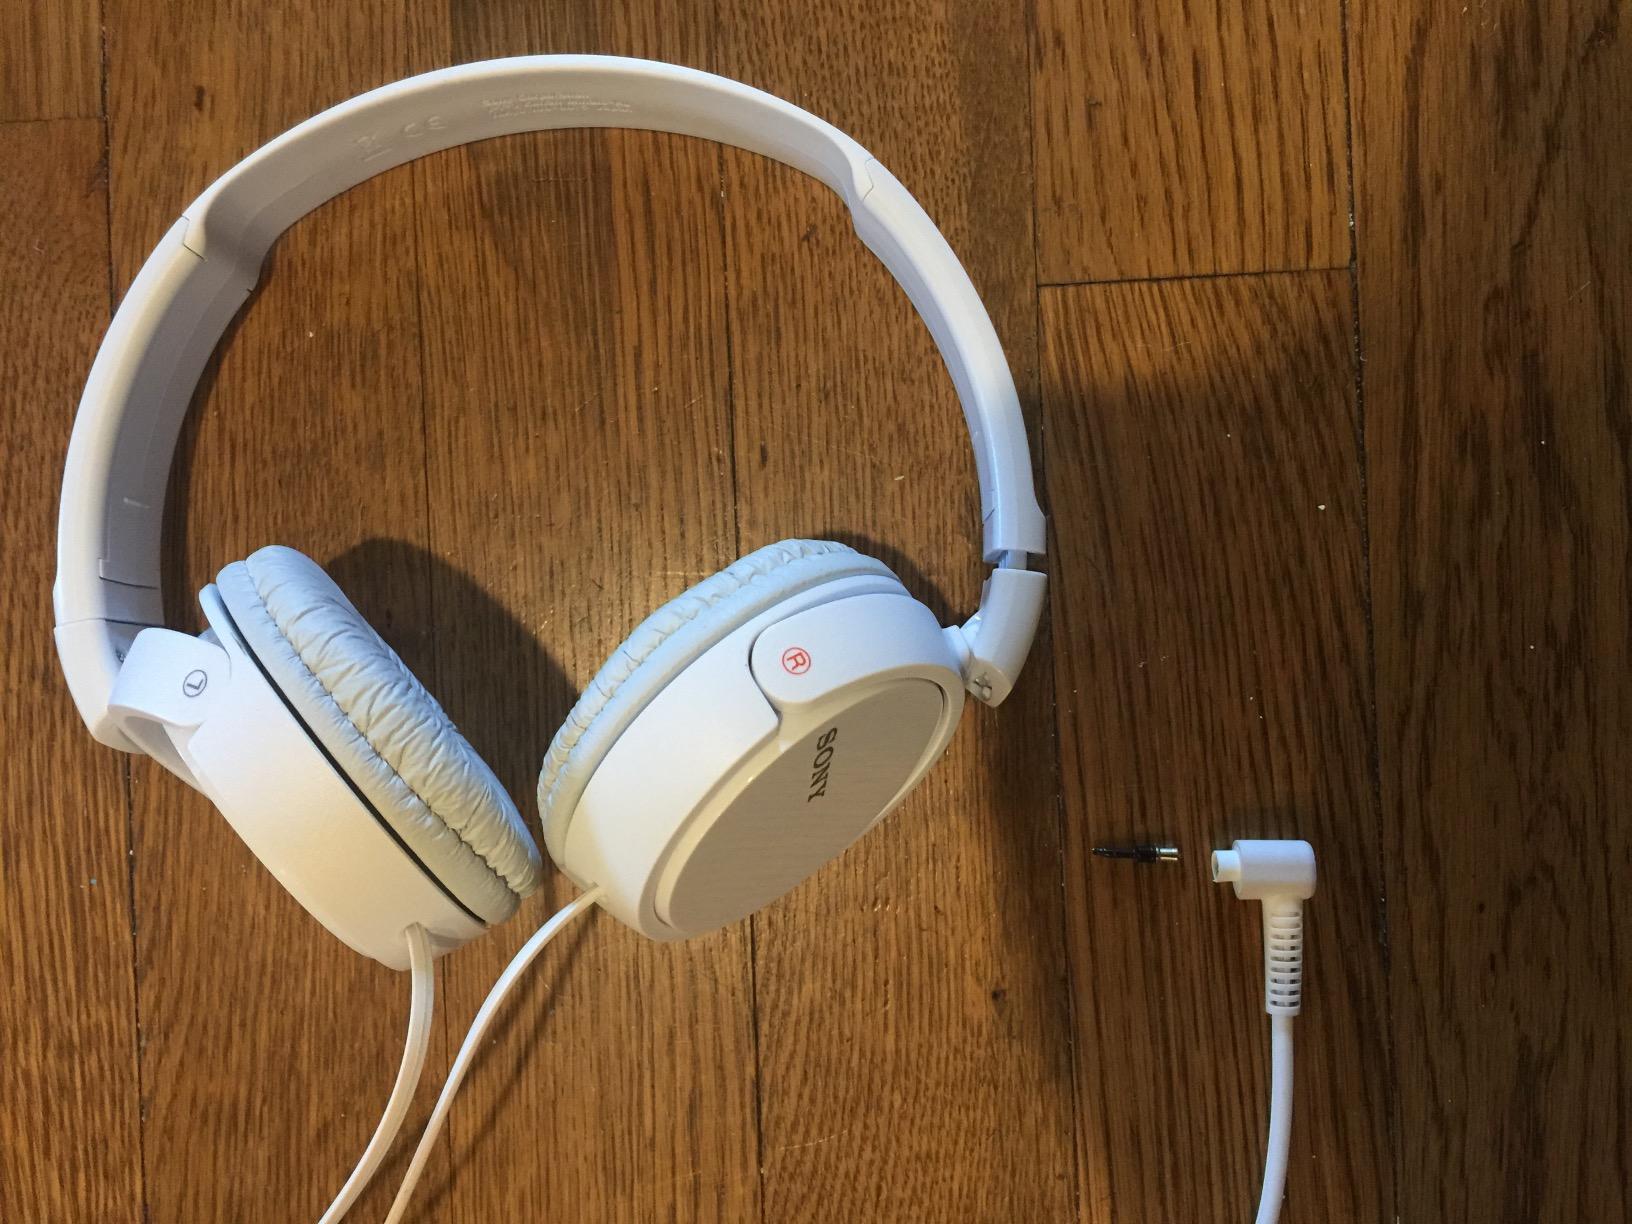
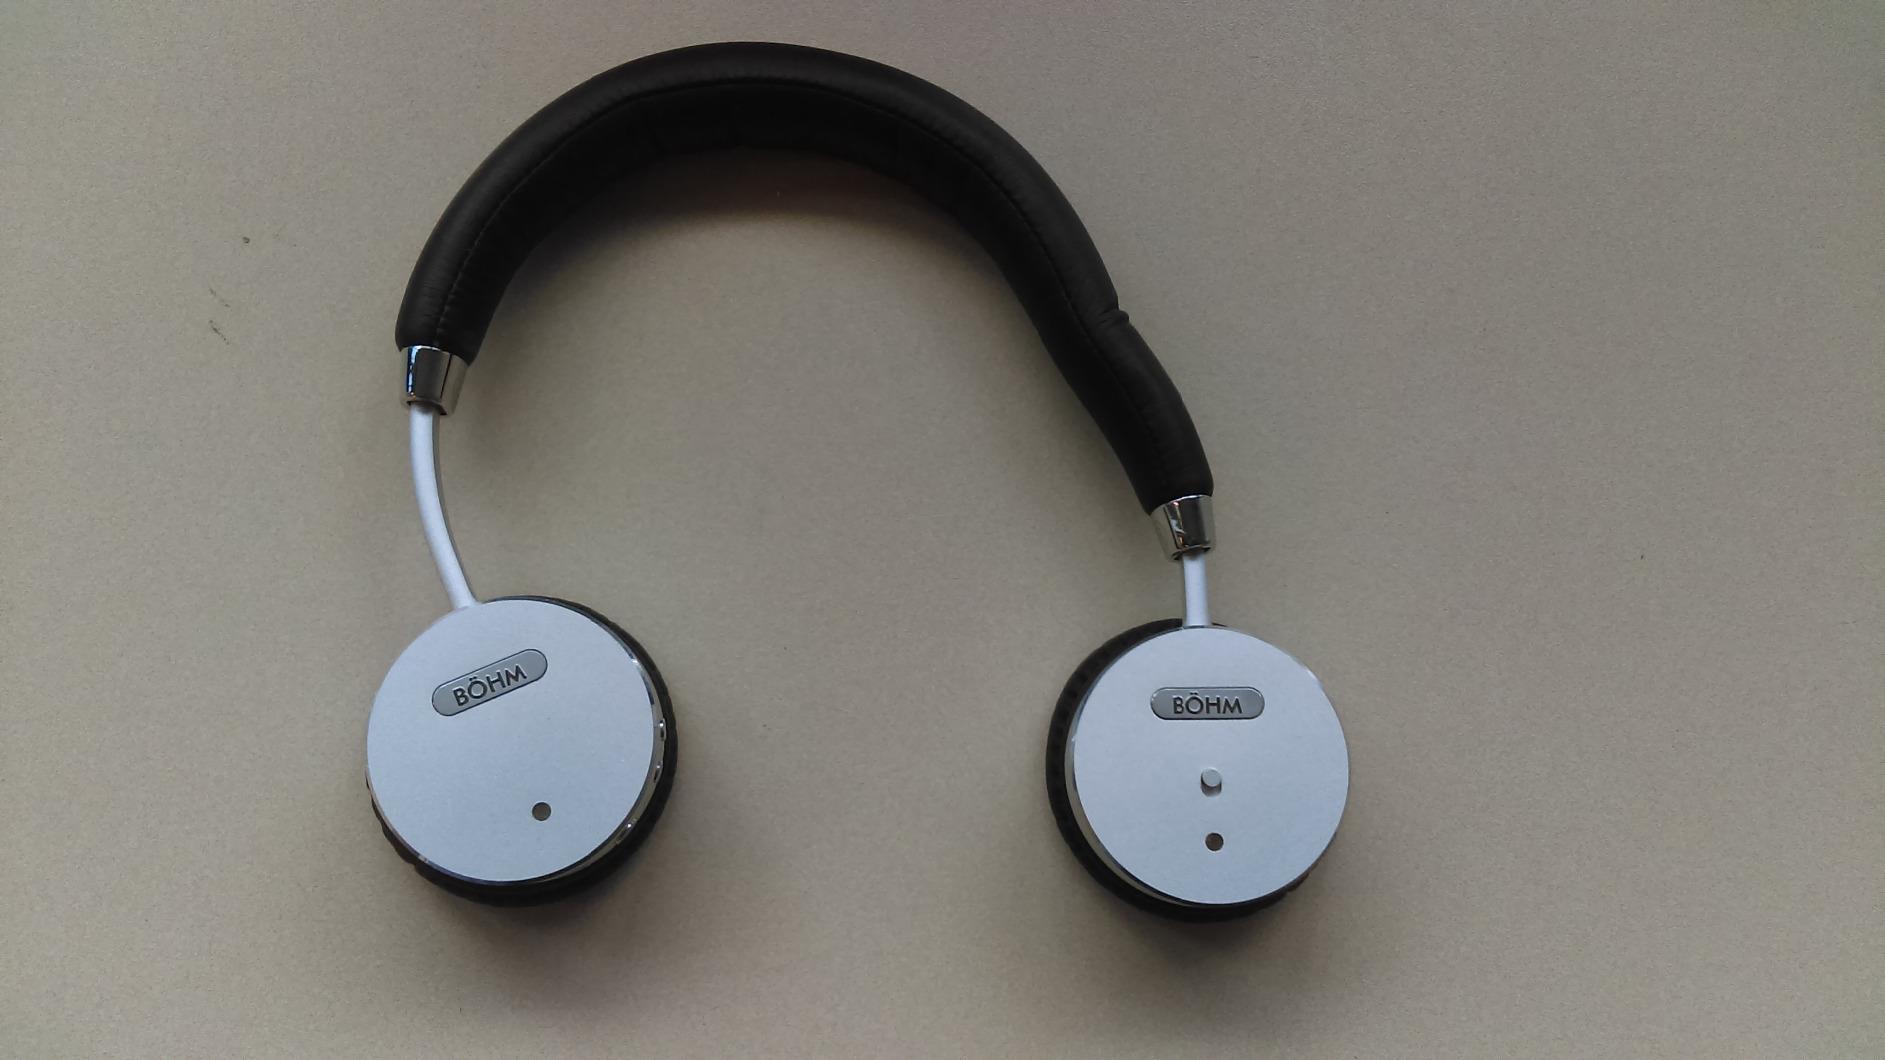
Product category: headphones
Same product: no